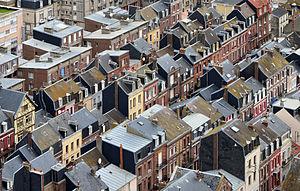
Vue du Tréport (Normandie) depuis les falaises surplombant la ville